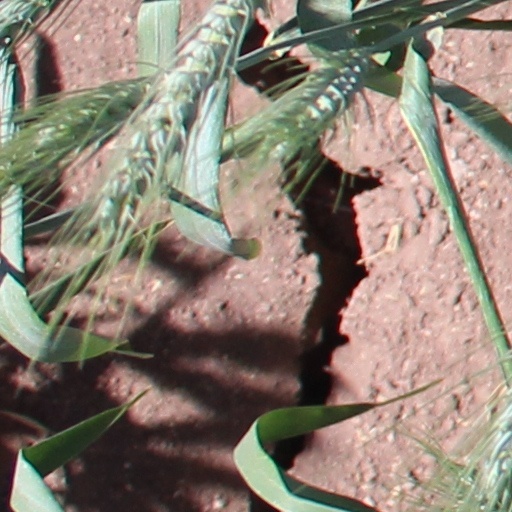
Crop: wheat